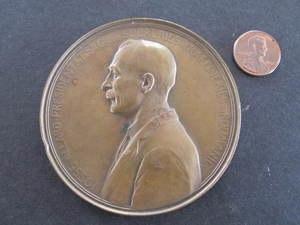
Médaille à l'effigie de Josse Allard
Le baron Josse Allard est un banquier et homme d’affaires belge. Il est le fils de Victor Allard.